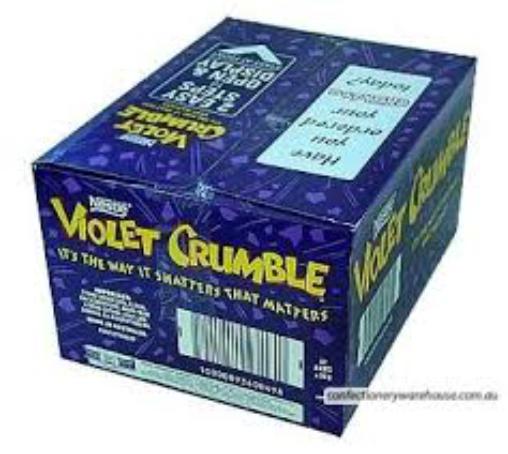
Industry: Food